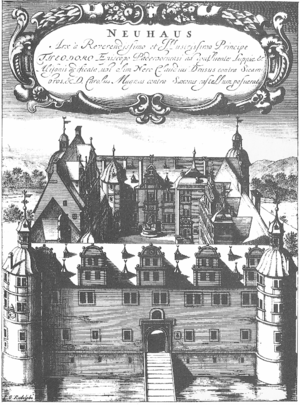
Thierry de Fürstenberg fut prince-évêque de Paderborn sous le titre de Thierry IV. Son sacerdoce est marqué par de vives confrontations avec les chambres élues et le début de la Contre-réforme dans la principauté.